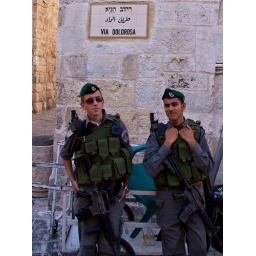
Asked these two guys if I could take their picture, while standing underneath the sign for the Via Dolorosa